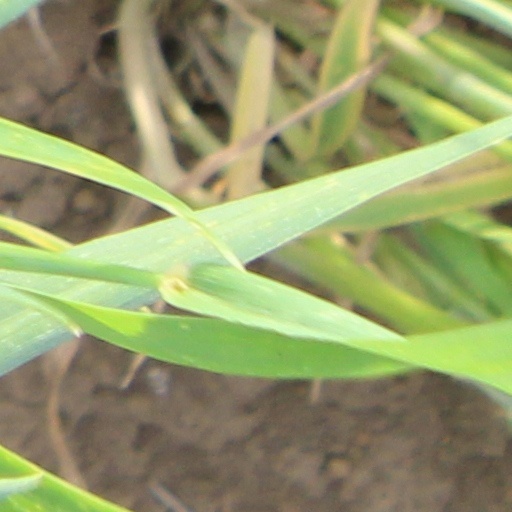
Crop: wheat